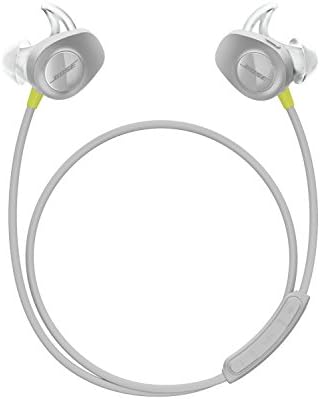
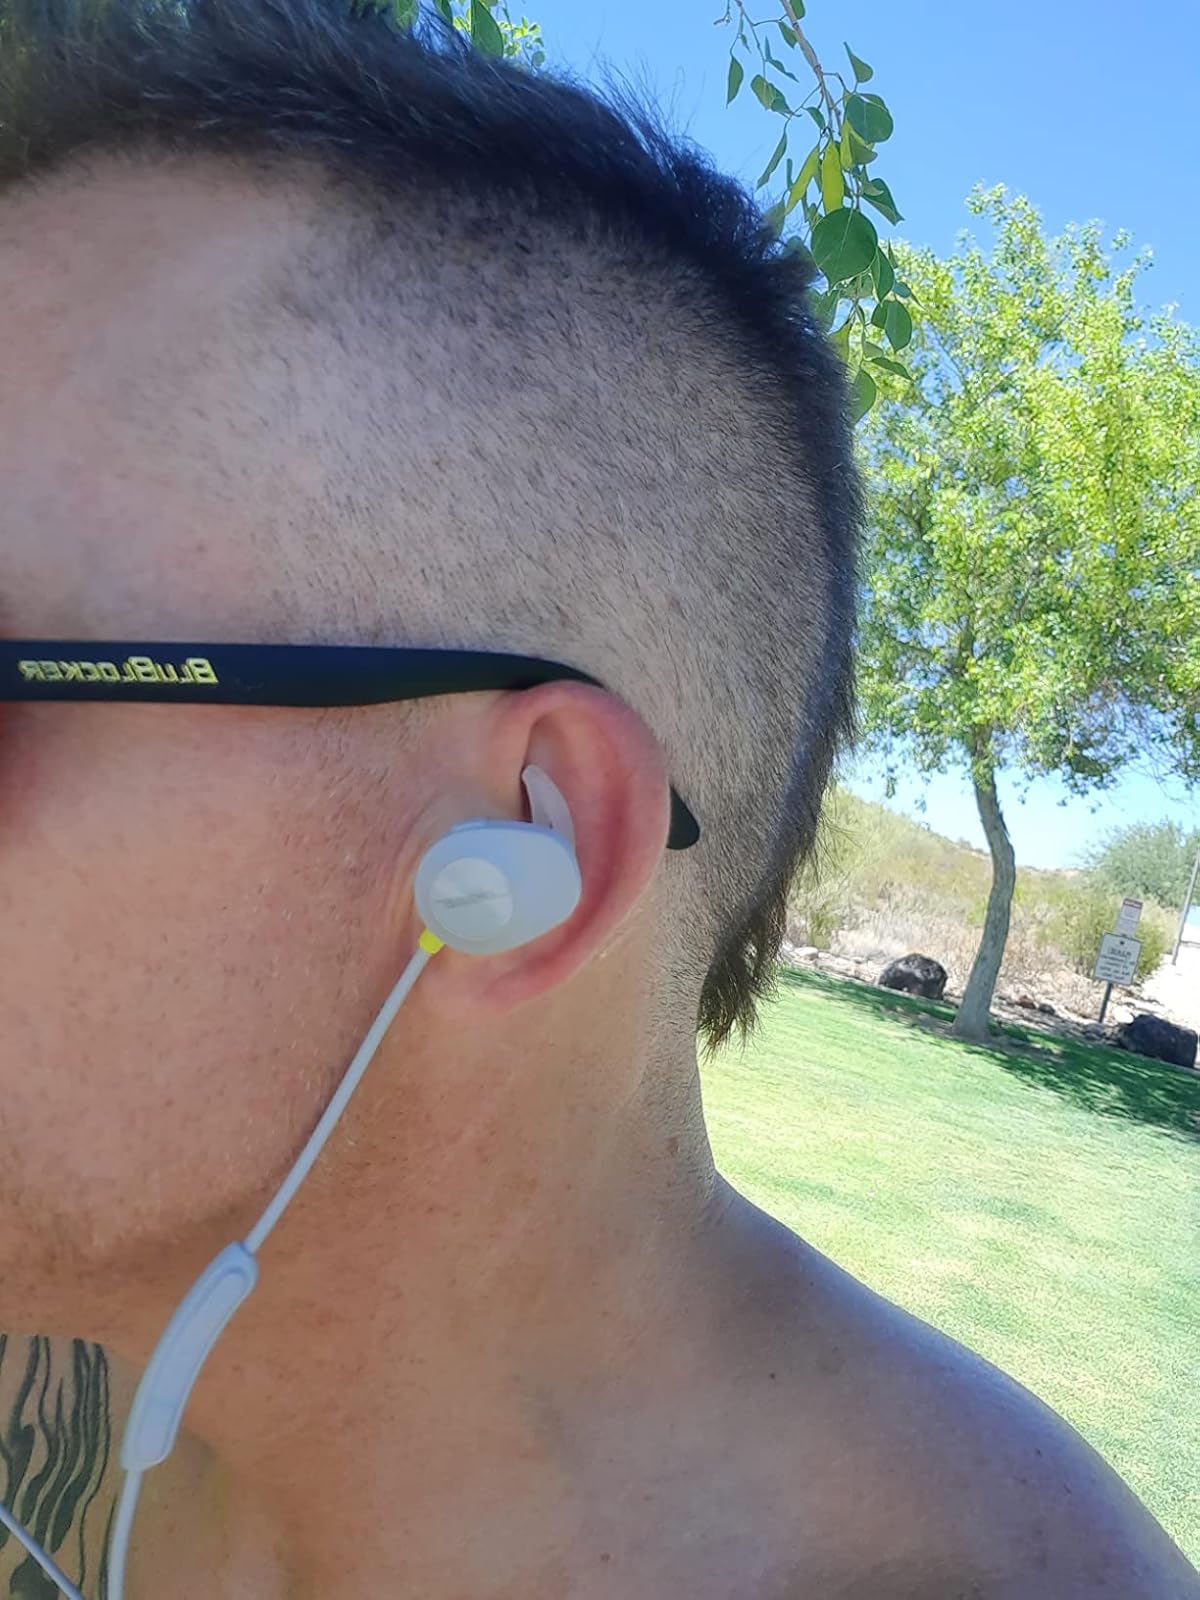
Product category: headphones
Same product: yes